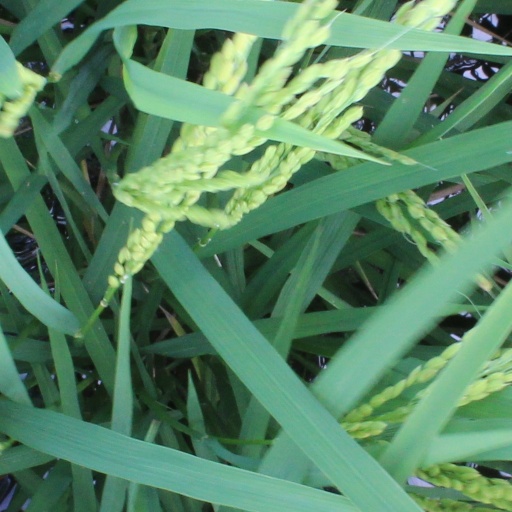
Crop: rice